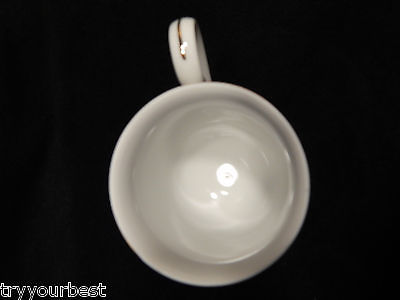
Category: mug